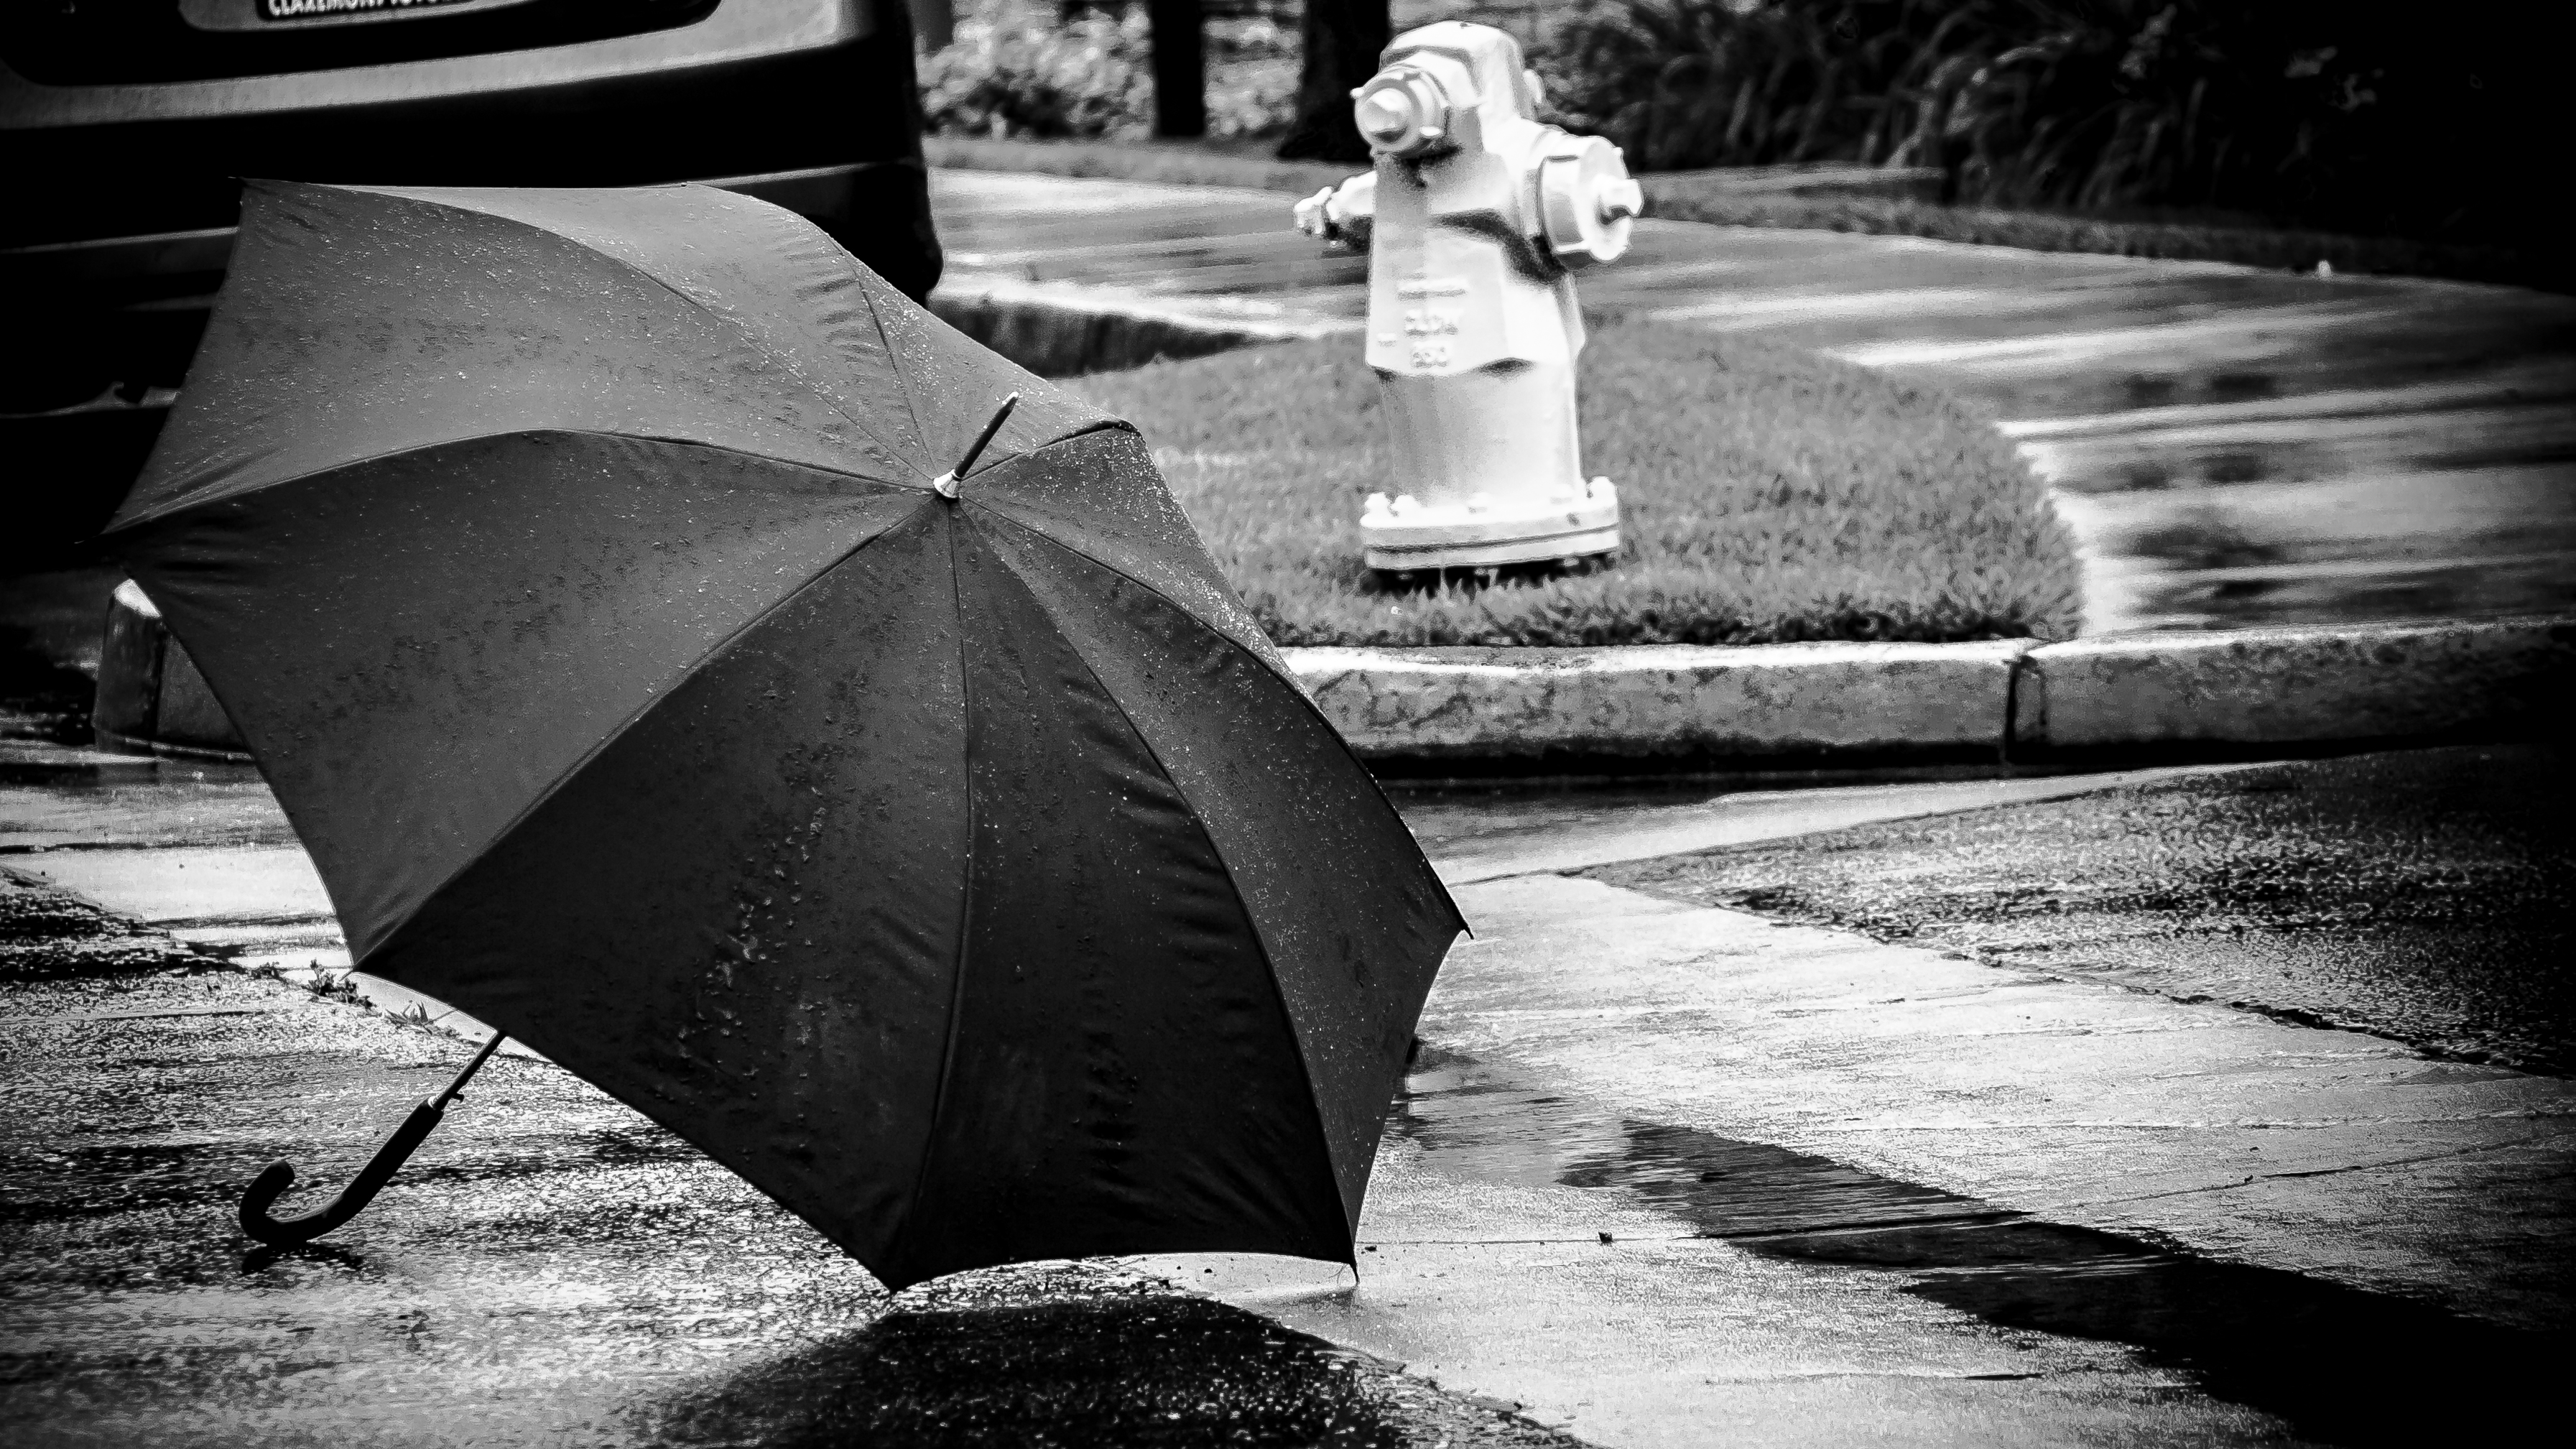
light, black and white, white, street, photography, rain, wet, alone, umbrella, shadow, fire, darkness, black, monochrome, curb, creativecommons, left, solitary, photograph, hose, hydrant, mood, shape, unbrella, monochrome photography, film noir, human positions